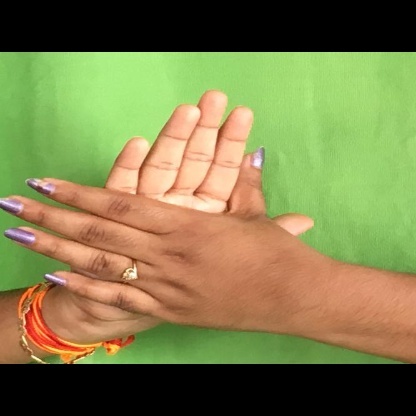
Mudra: Chakra